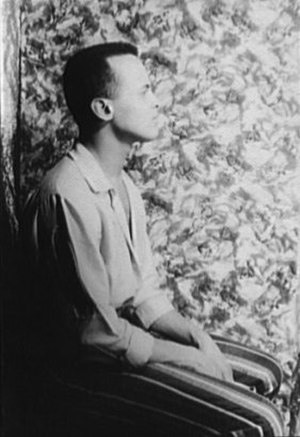
Harry Belafonte / Diskografi
Harry Belafonte i John Murray Andersons Almanac på Broadway, fotograferet af Carl Van Vechten, 1954
Harold George Belafonte, Jr. er en amerikansk musiker, skuespiller og borgerrettighedsforkæmper.